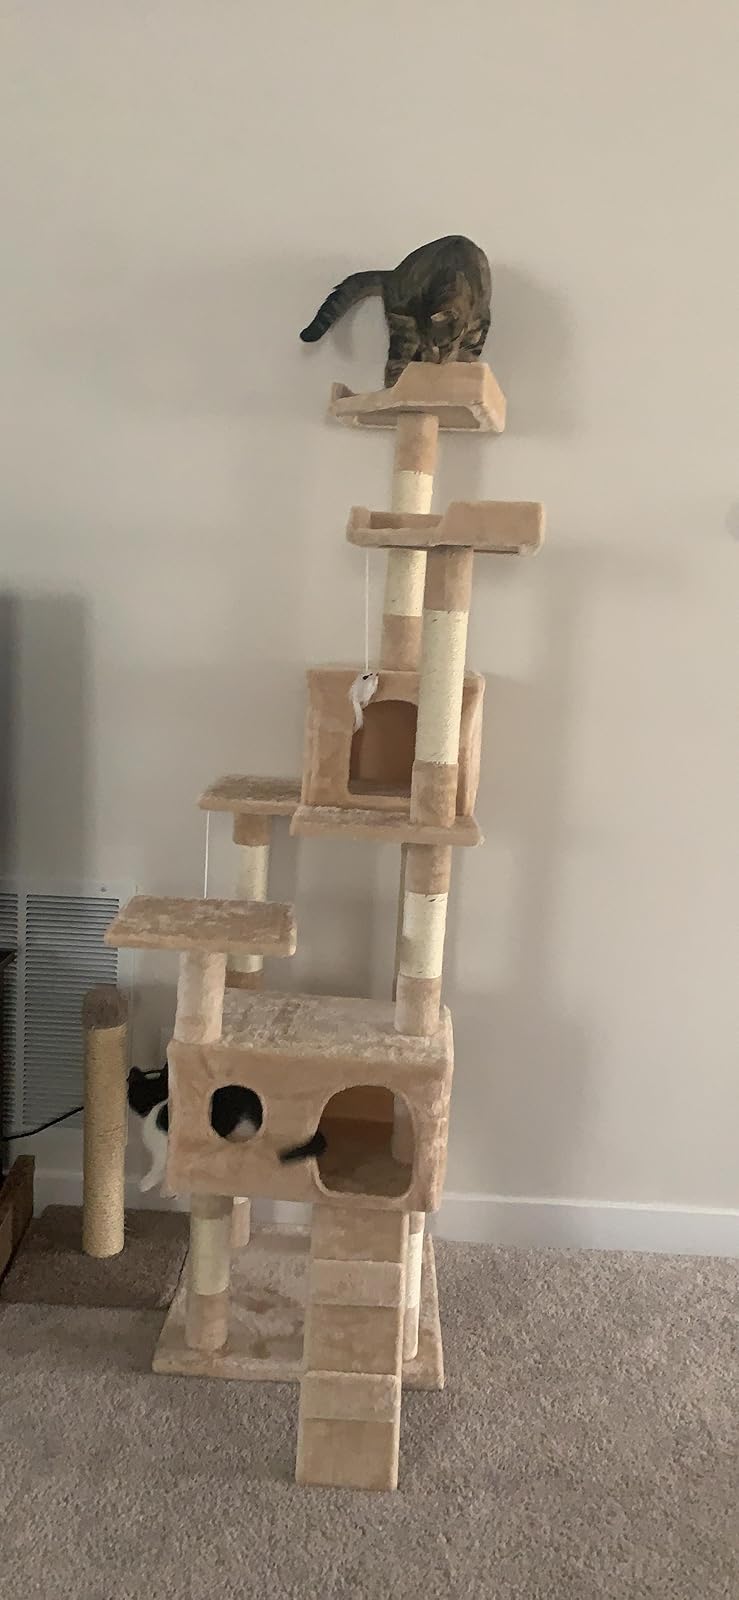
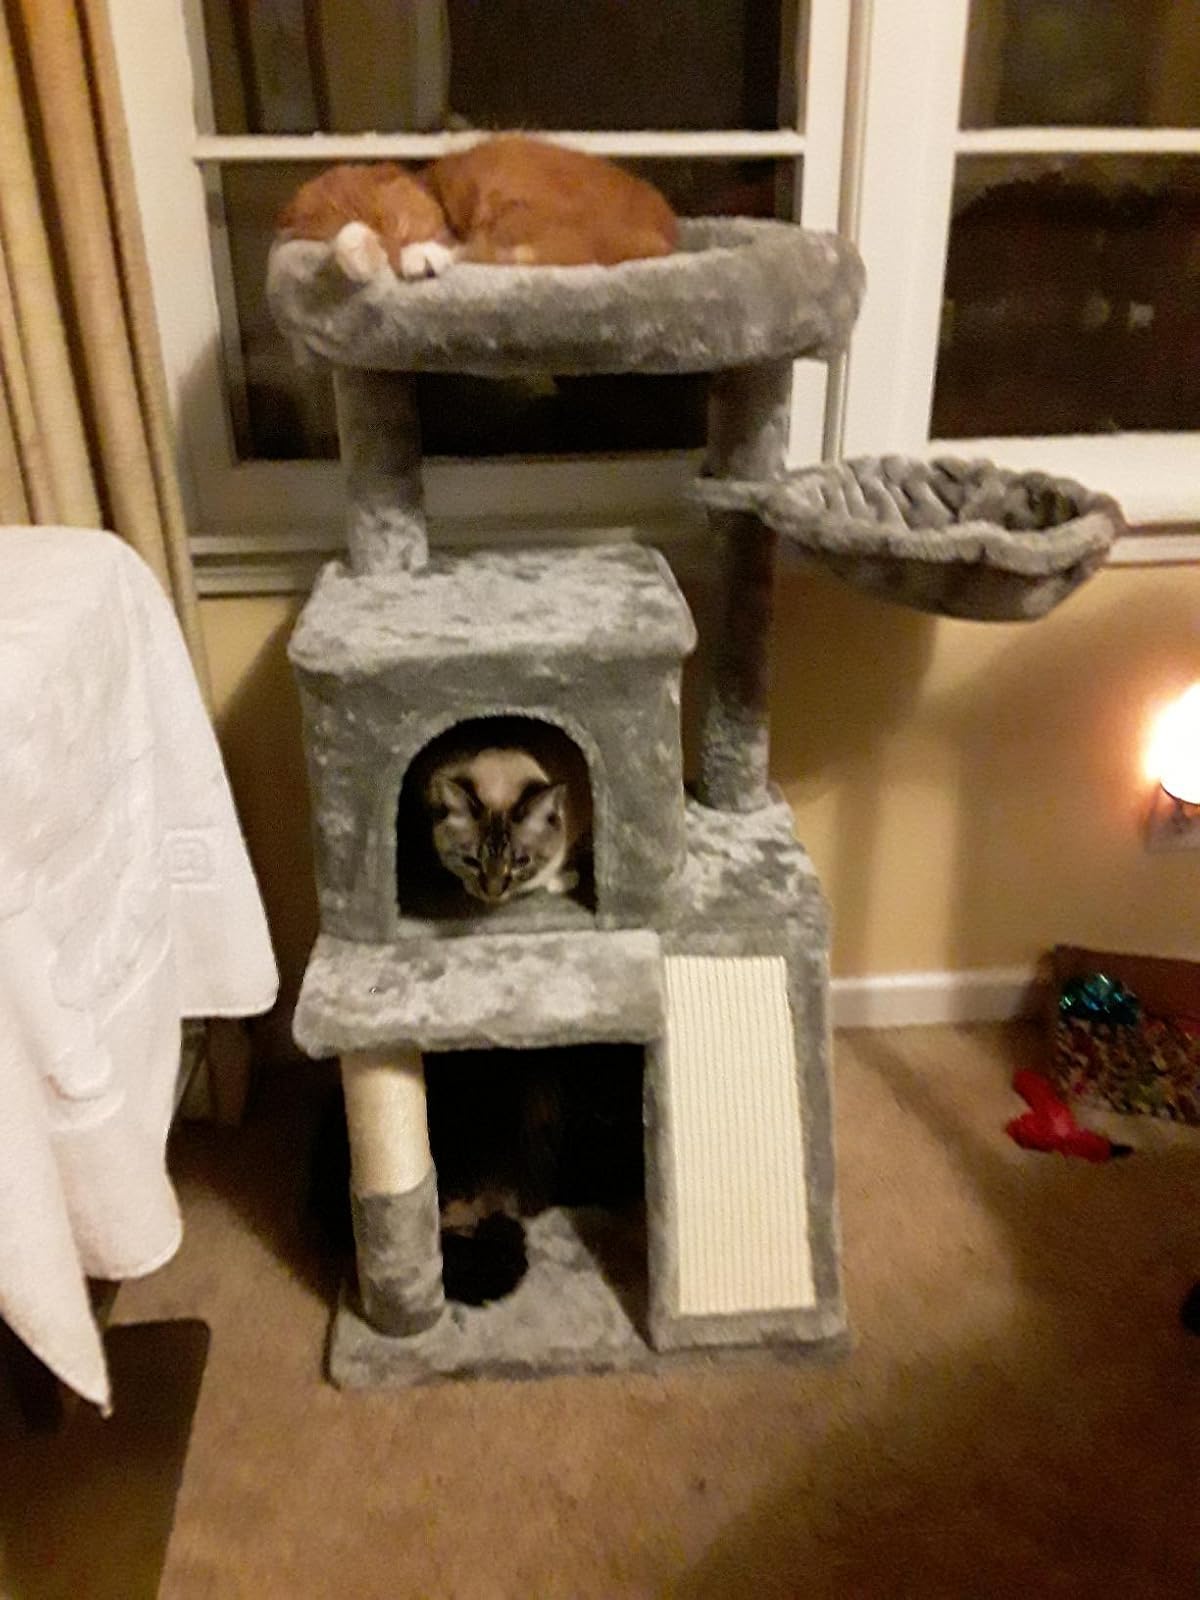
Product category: items_cat tree
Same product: no